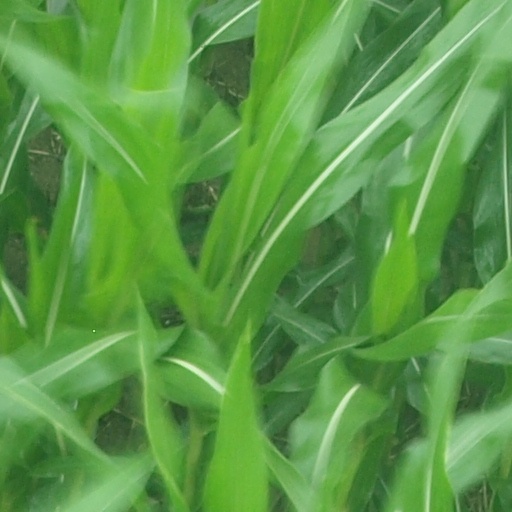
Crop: maize; corn